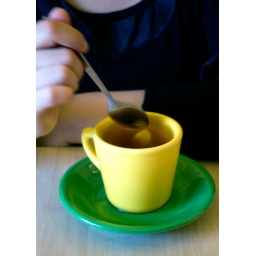
Peach ginger tea with lemon in a yellow cup on a green saucer